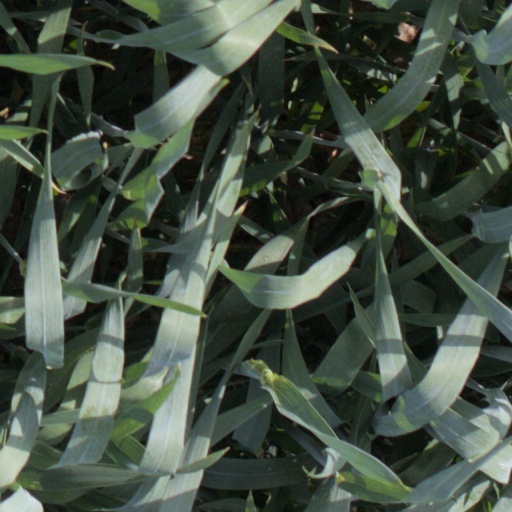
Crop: wheat